Gérard Edelinck

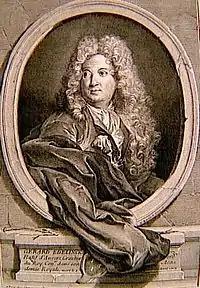
Portrait of Gérard Edelinck by his son Nicolas

Gérard Edelinck (20 October 1640 (baptized) – 2 April 1707) was a copper-plate engraver and print publisher of Flemish origin, who worked in Paris from 1666 and became a naturalized French citizen in 1675.